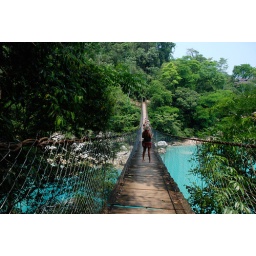
A rickety old suspension bridge is the only way to cross the beautiful blue pools in Chiapas, Mexico